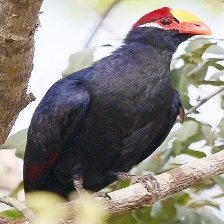
Species: VIOLET TURACO
Scientific name: MUSOPHAGA VIOLACEA